Land's End to John o' Groats

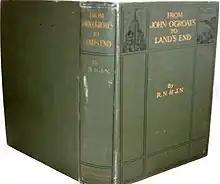
John Naylor's 1916 "From John o' Groats to Lands End"

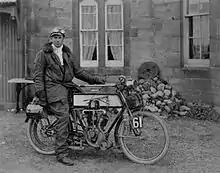
Tony Wilding at Land's End off to John o' Groats

The brothers John and Robert Naylor from Cheshire are credited with making the first journey from John O'Groats to Land's End in 1871 and are frequently mentioned in walking and cycling guides today. In 1916, some years after his brother's death, John Naylor wrote a book called "From John O'Groats to Land's End". It has been suggested that they were influenced by two books by the American consul in Birmingham, Elihu Burritt: "A walk from London to Land's End and back" (1864) and "A Walk from London to John O'Groat's" (1865).